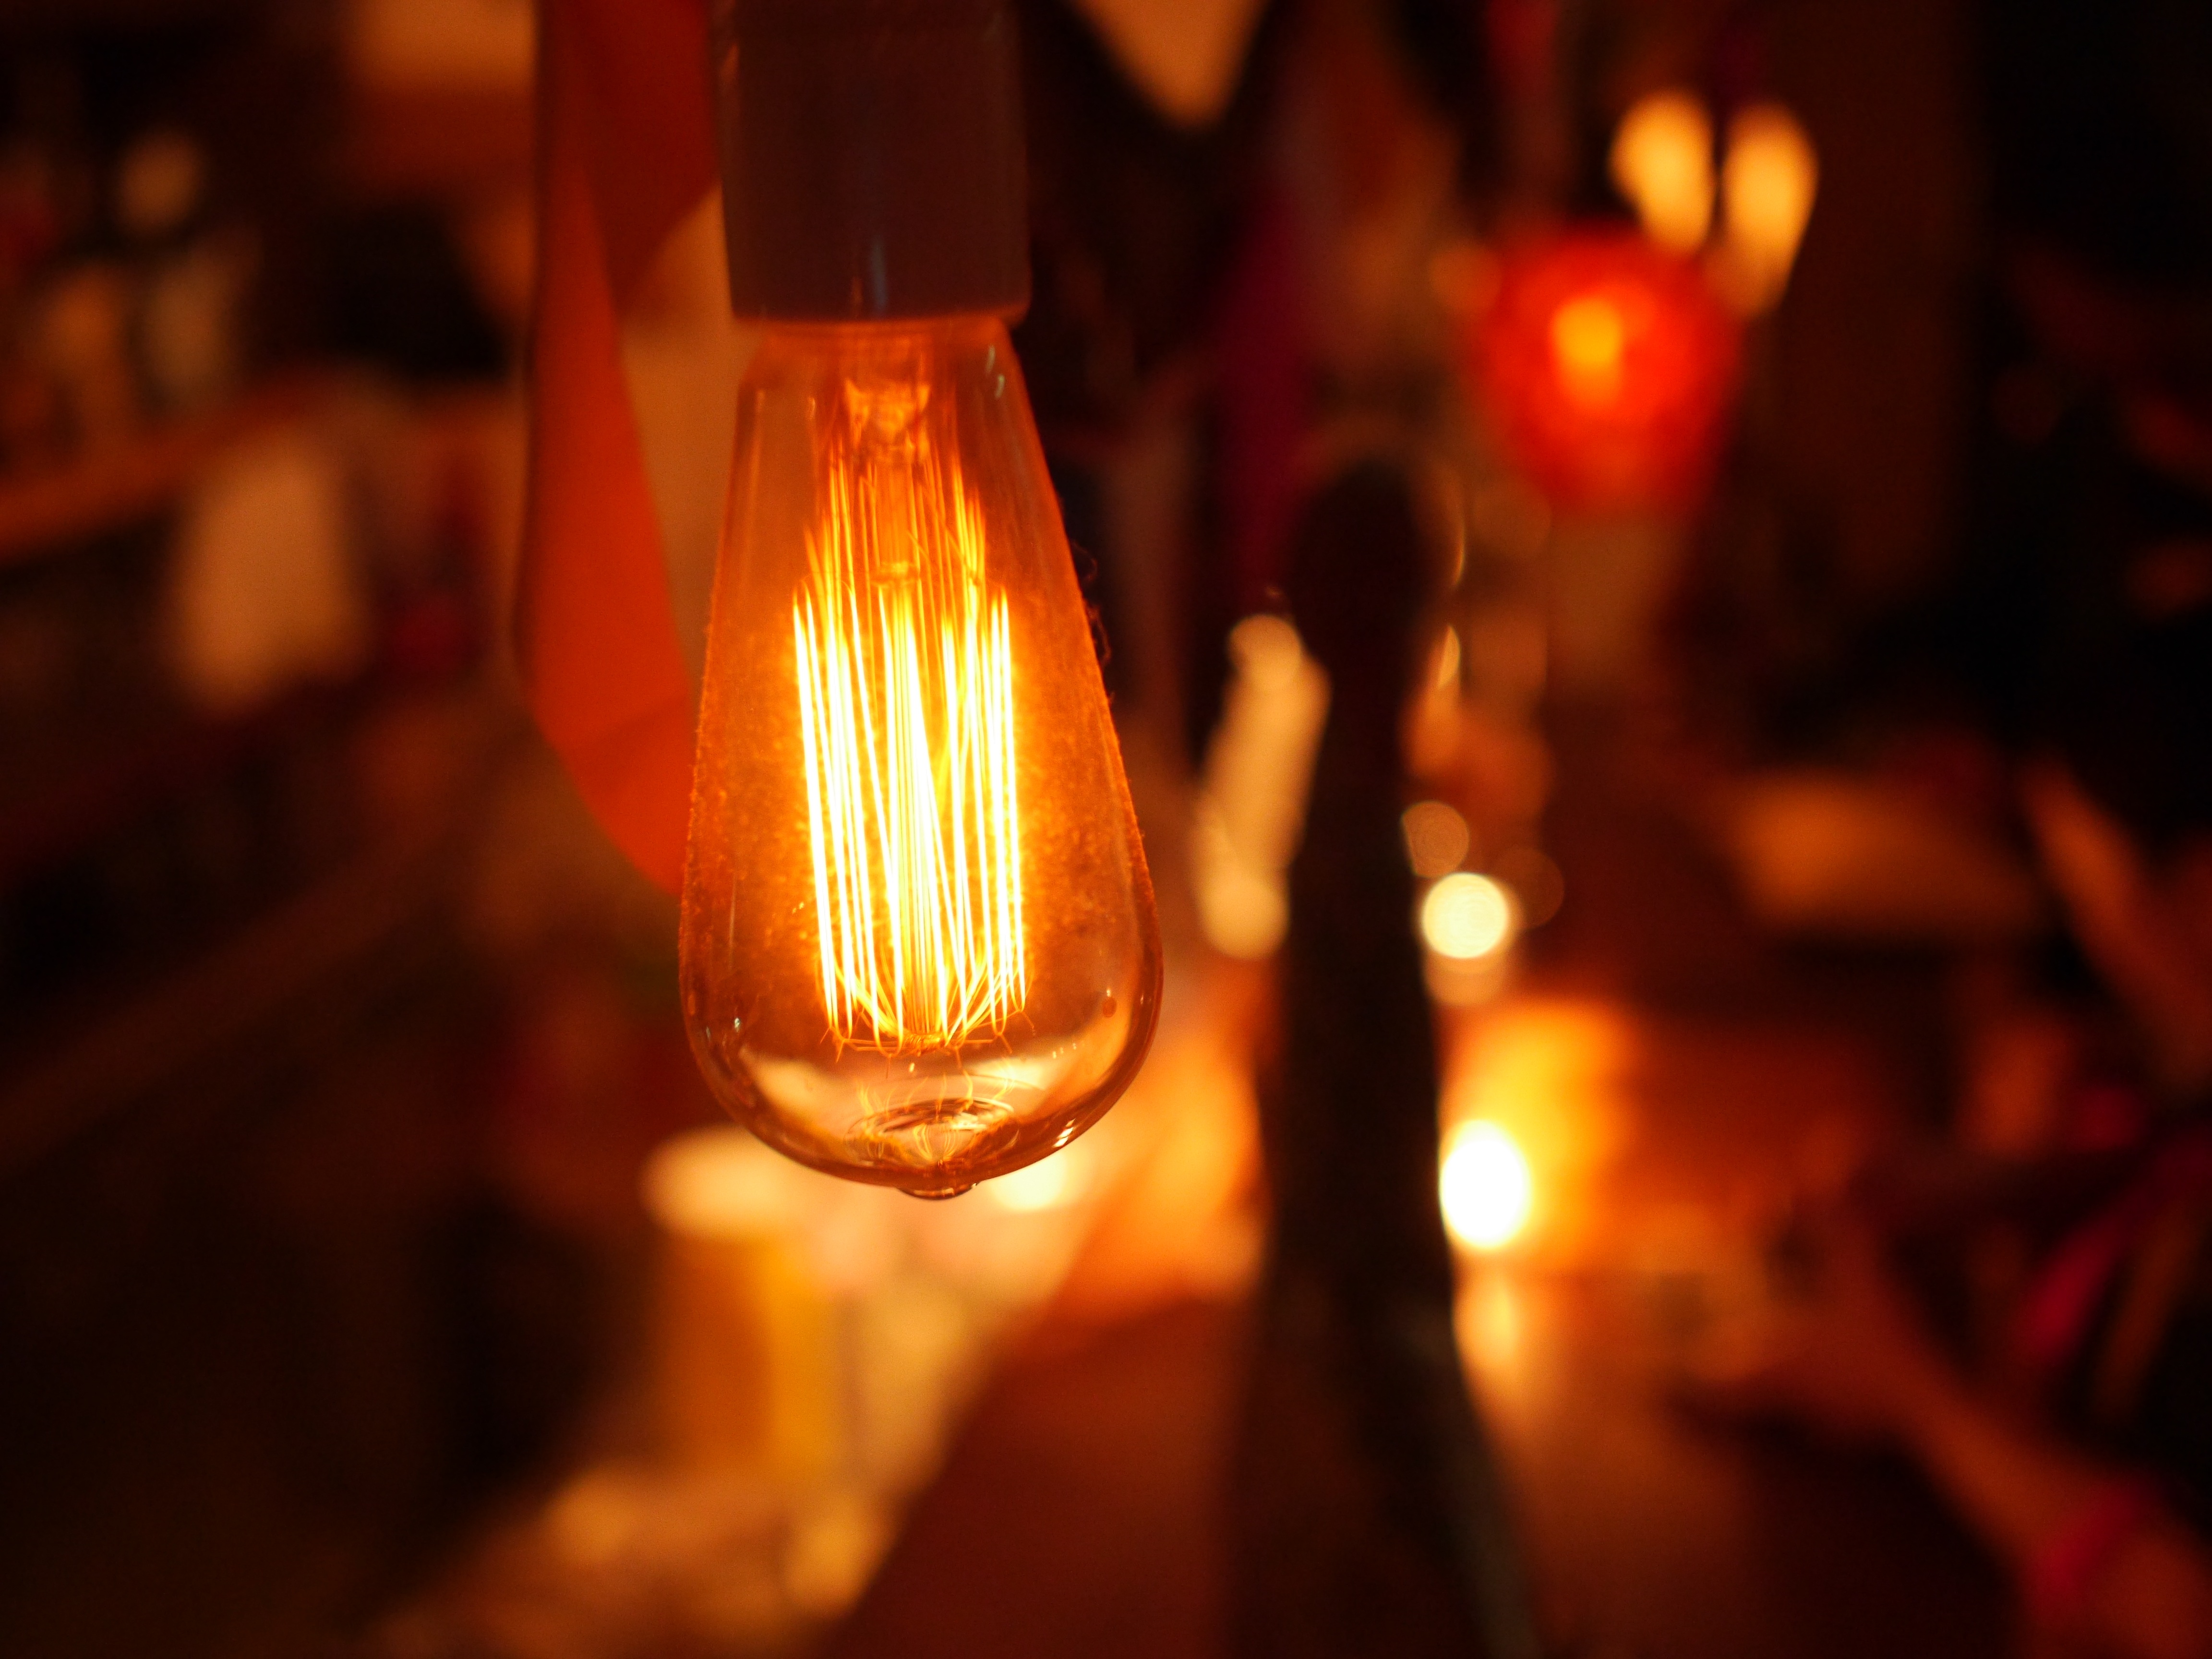
light, night, glass, asian, red, symbol, bulb, color, drink, darkness, lamp, yellow, lighting, lightbulb, alcohol, creativity, happy, bright, imagination, liqueur, distilled beverage